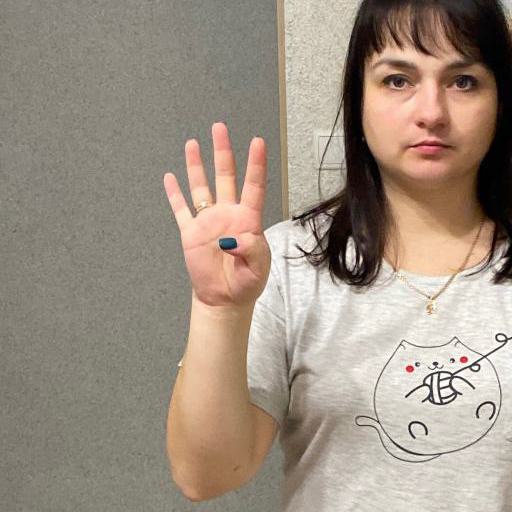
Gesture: four